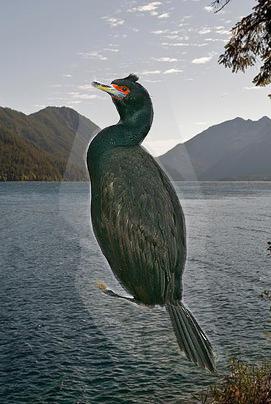
Bird species: Red_faced_Cormorant
Bird type: waterbird
Background: water